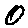
Label: 0